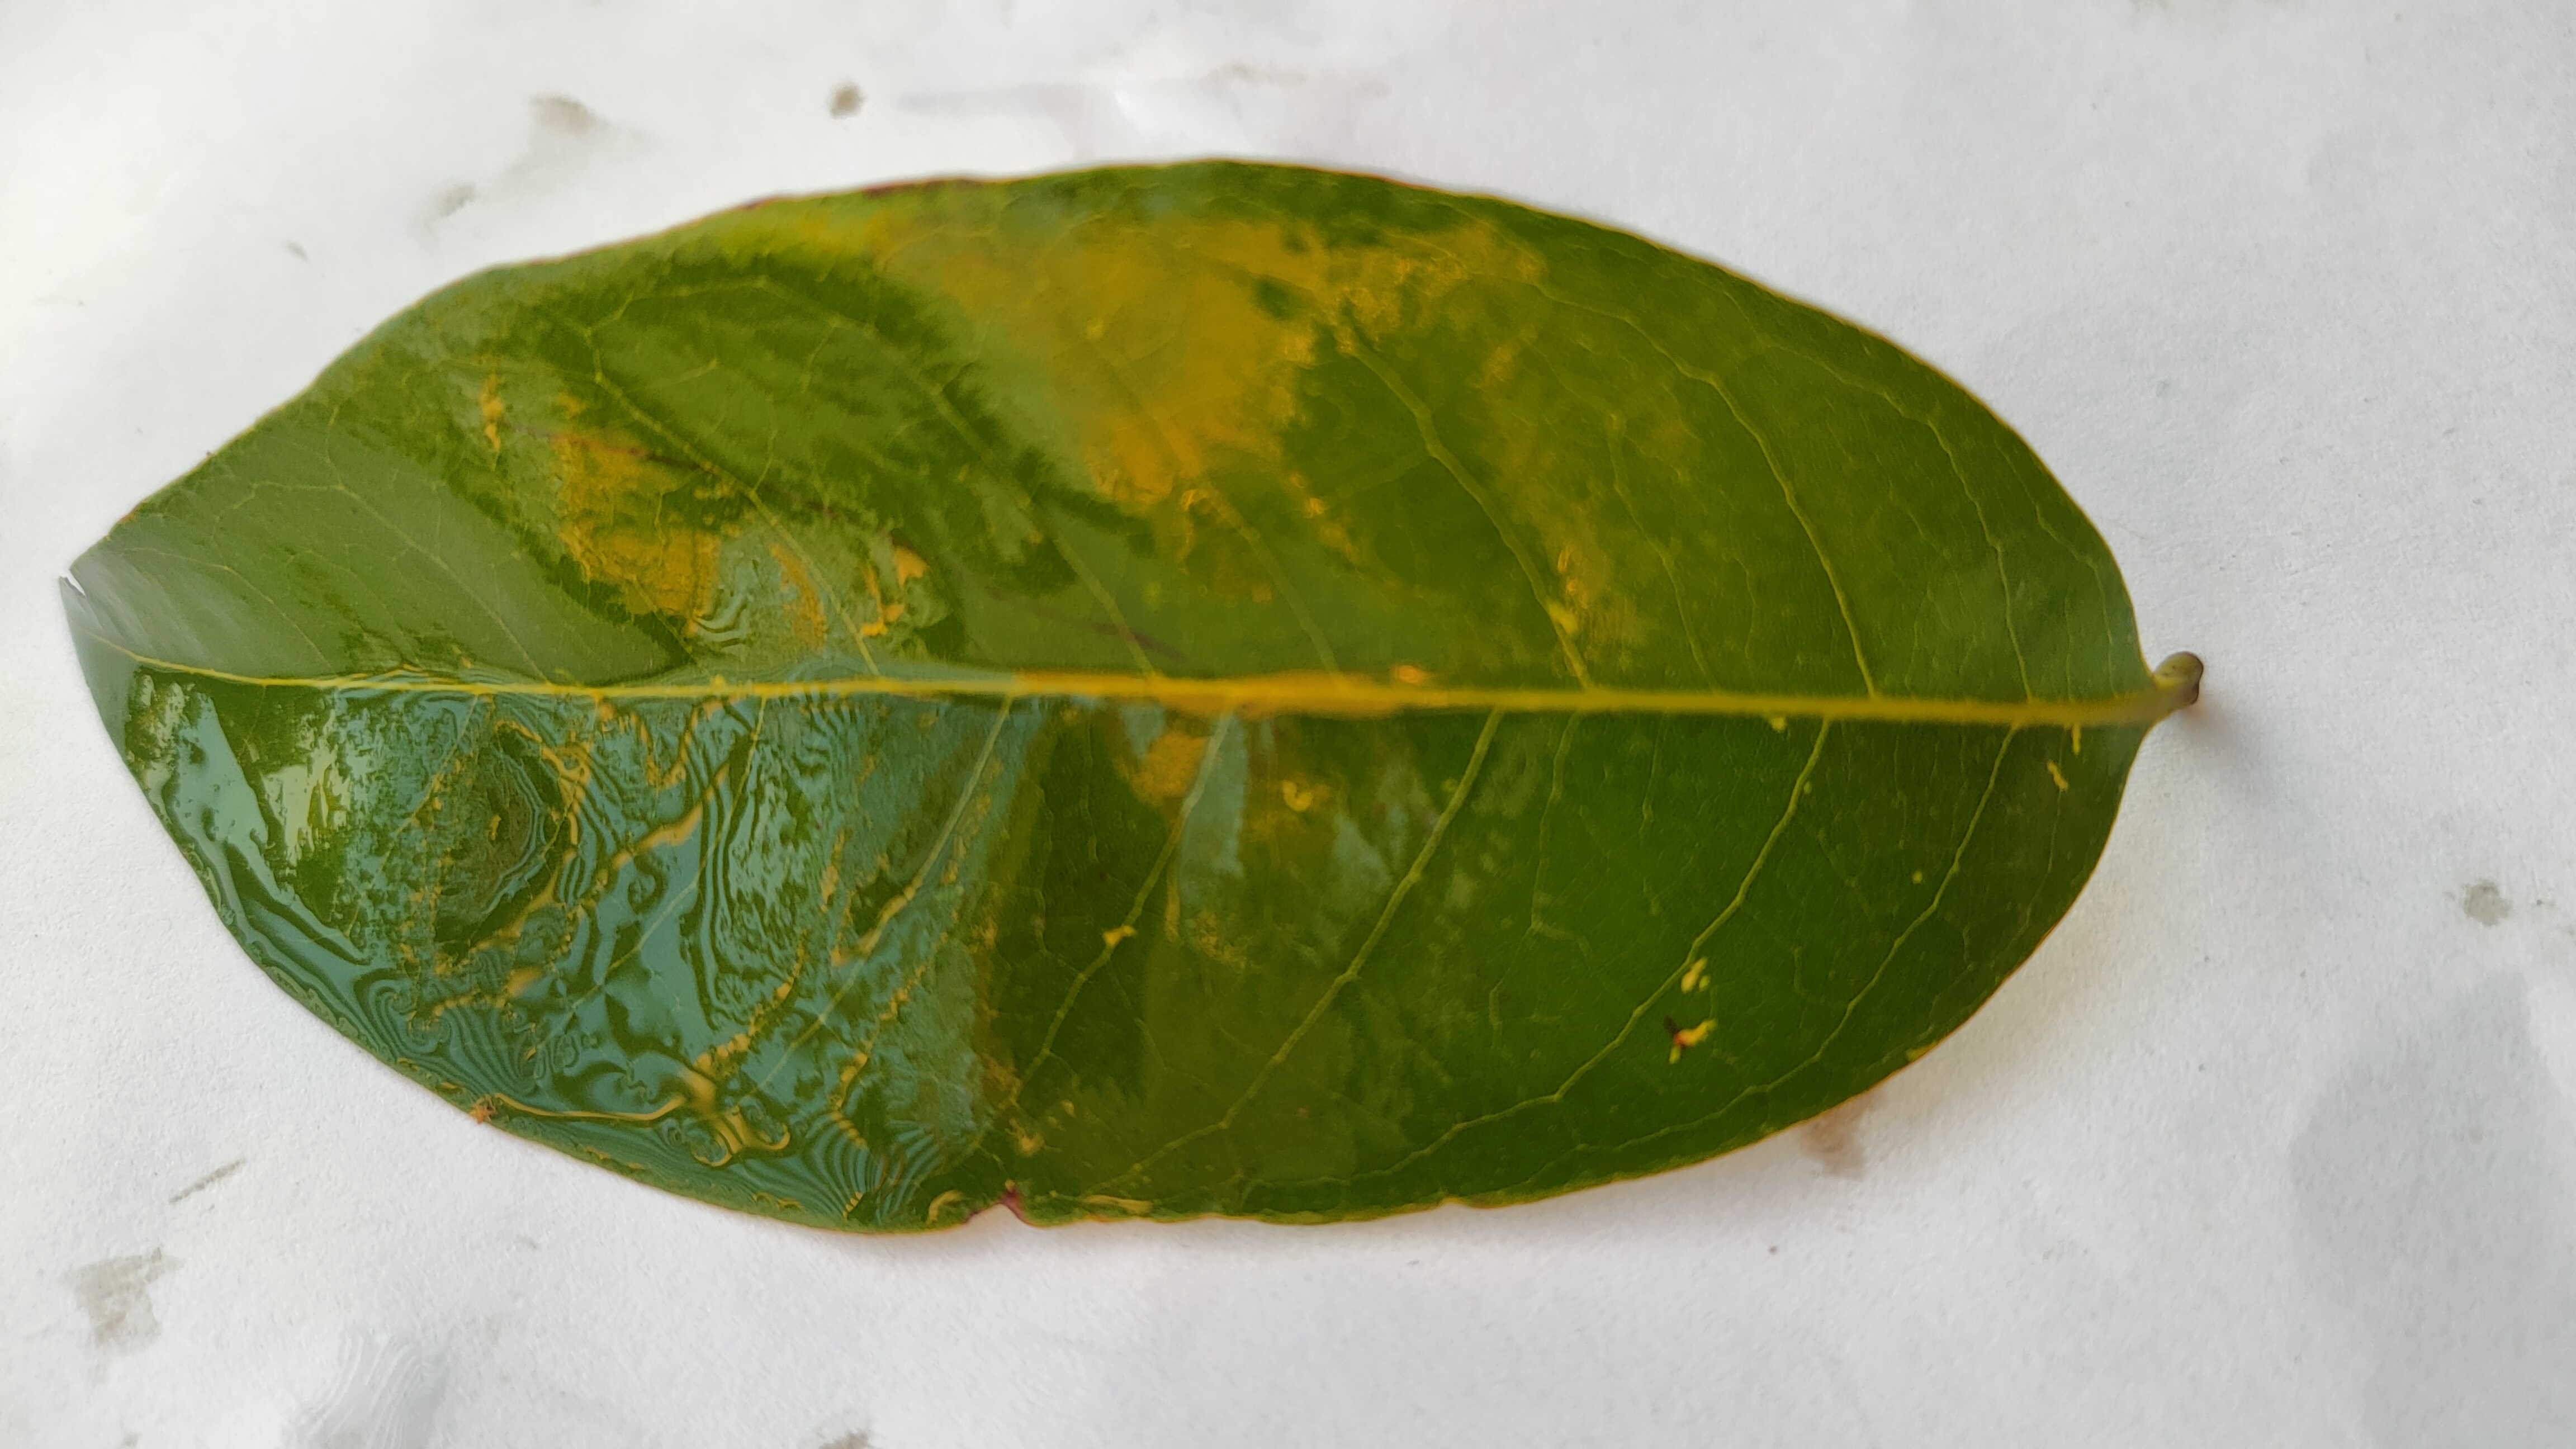
Leaf variety: Lychee